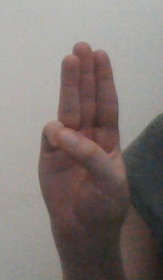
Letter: thaa